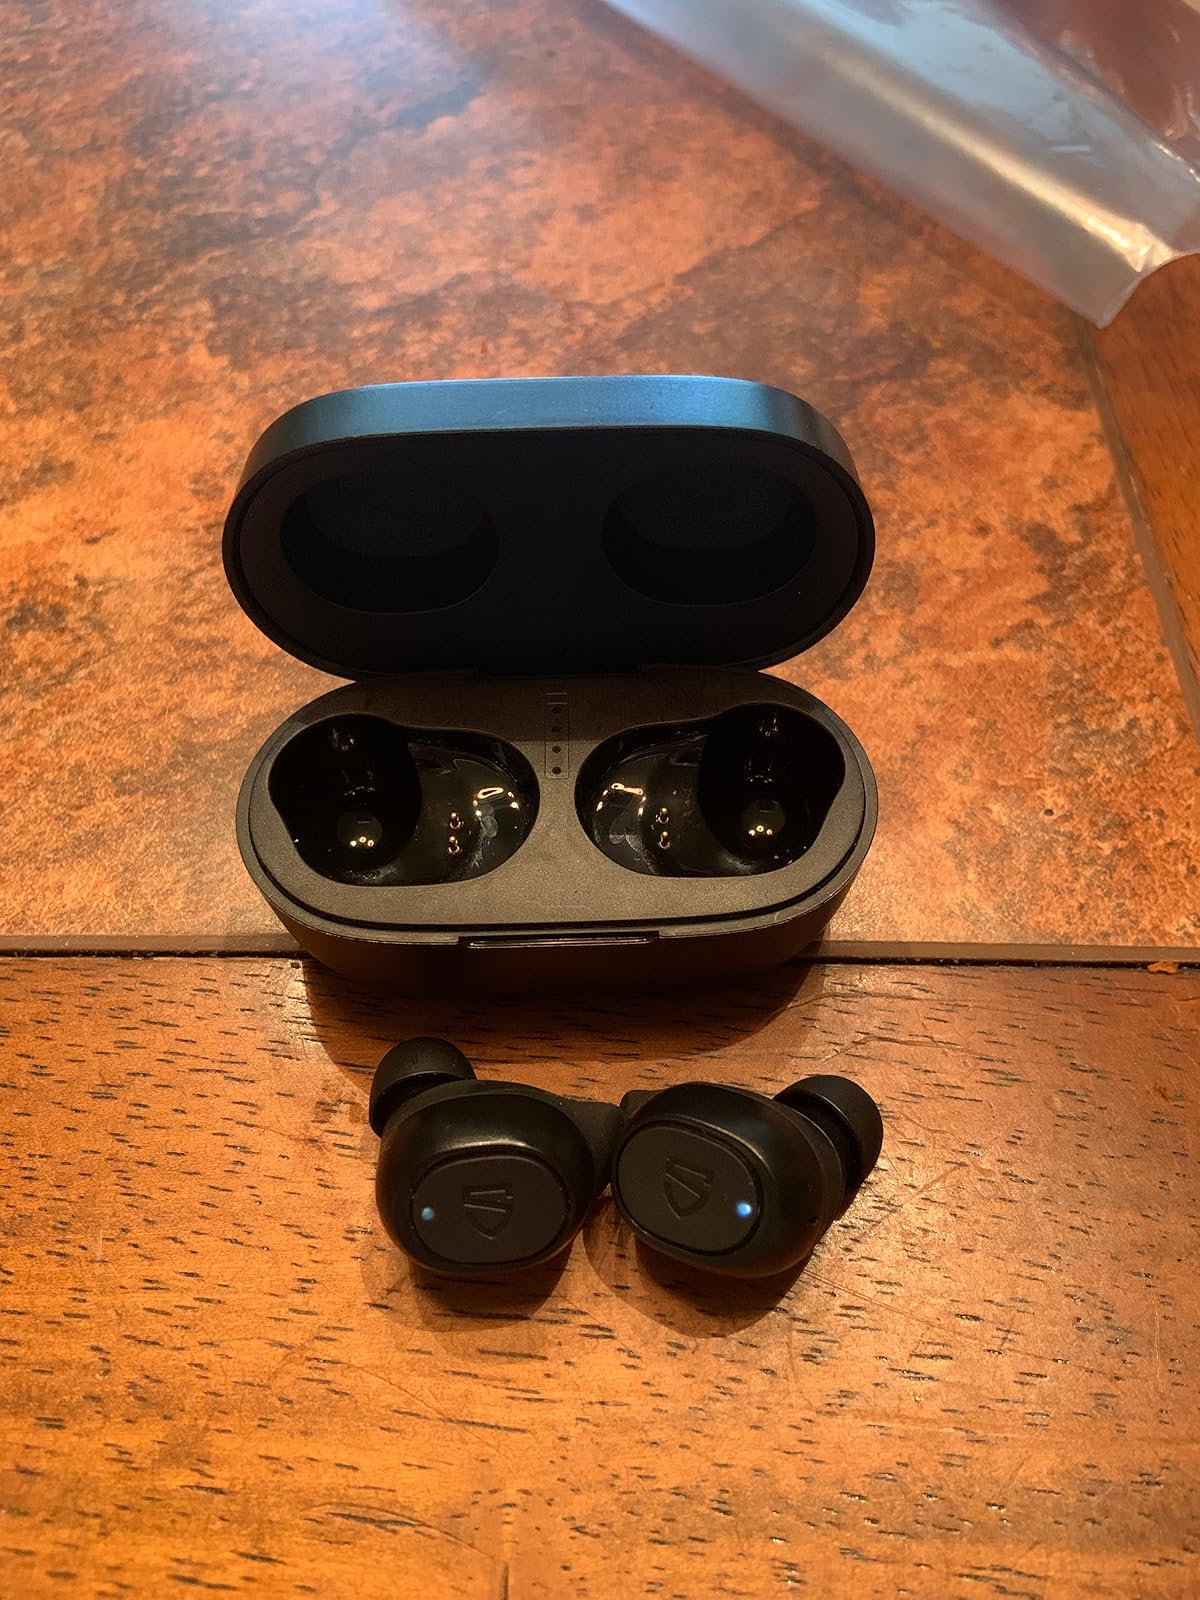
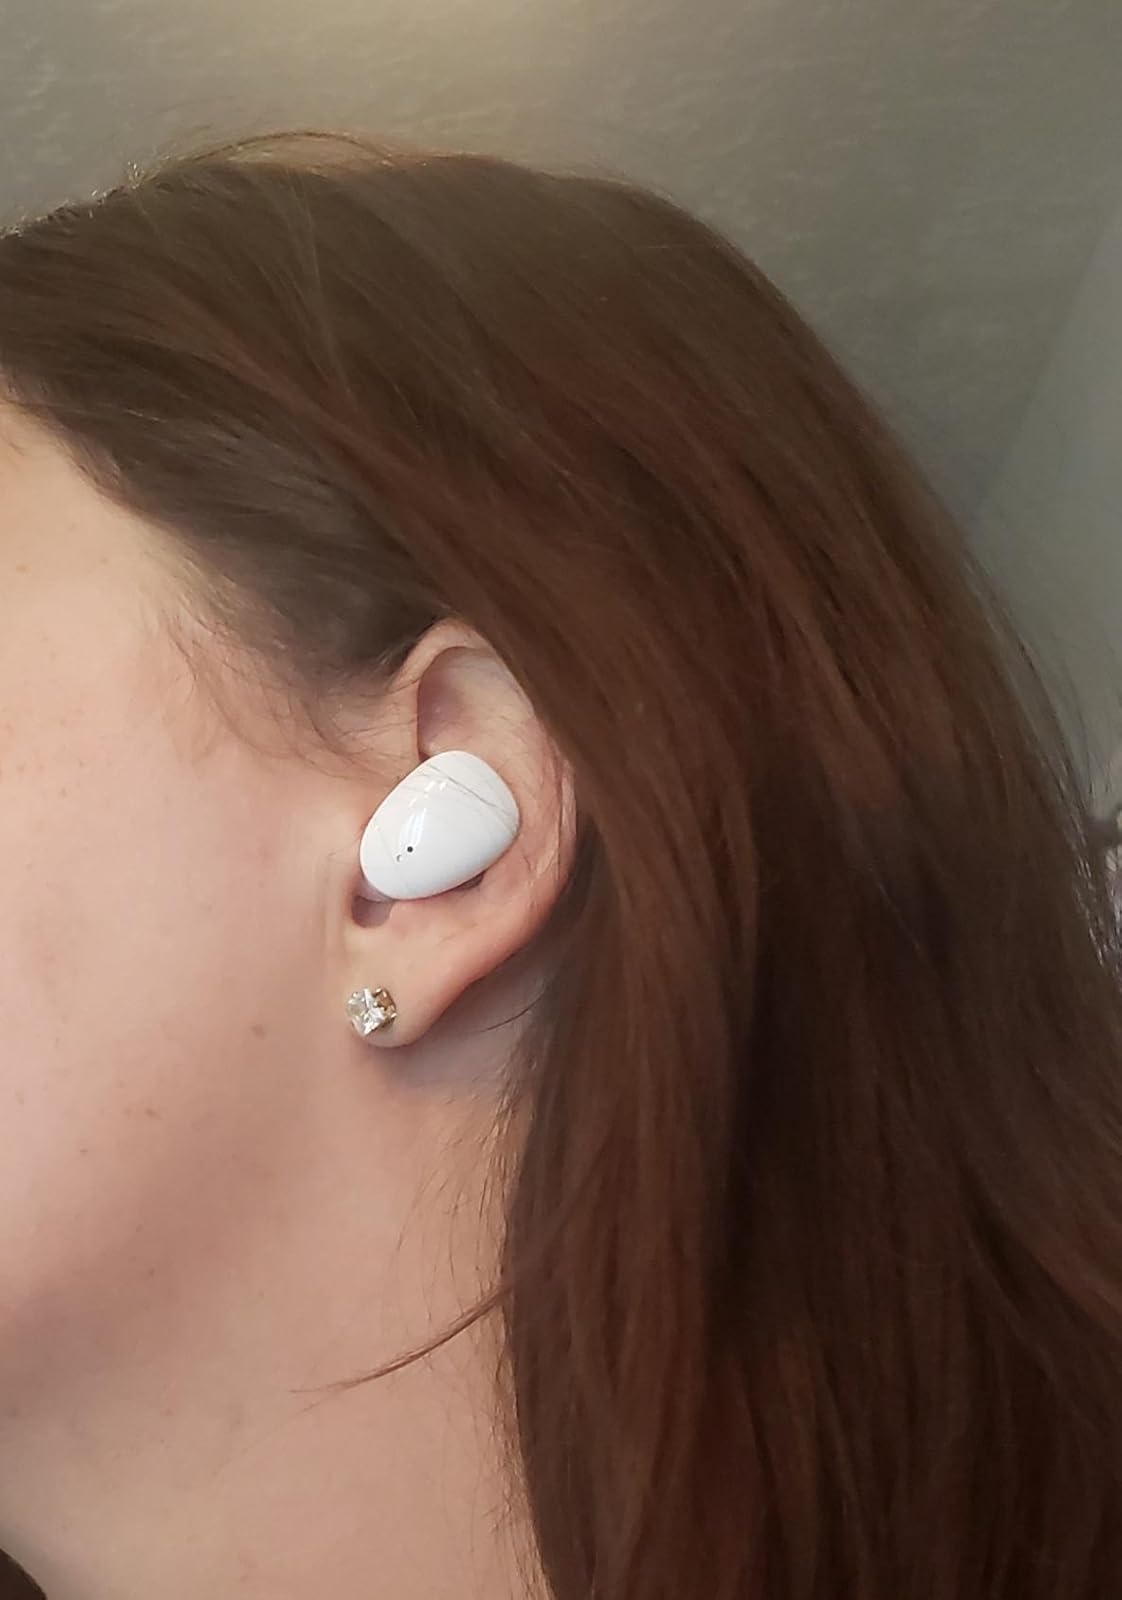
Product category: earbuds
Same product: no